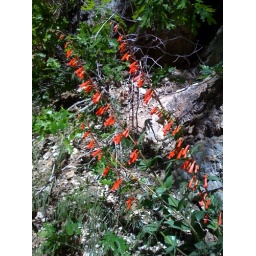
Some wild flowers in Canyon Creek canyon